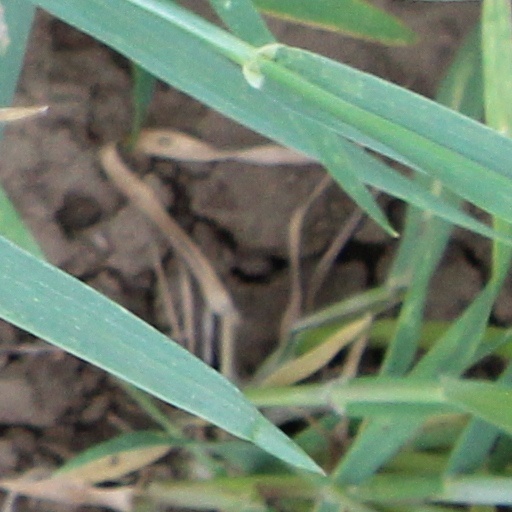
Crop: wheat